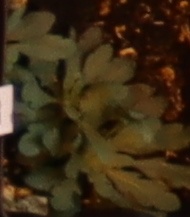
Label: Horseweed